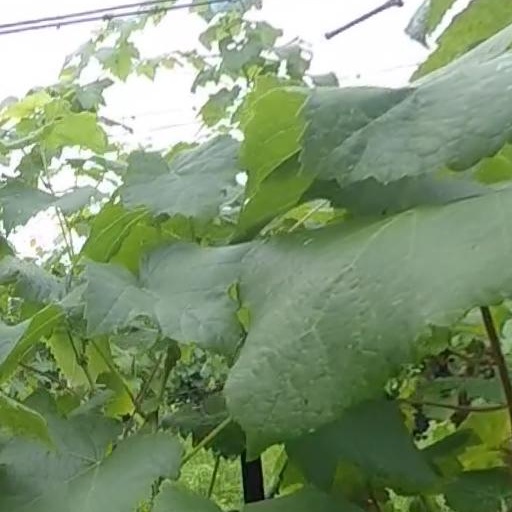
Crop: grape